Pak Nai

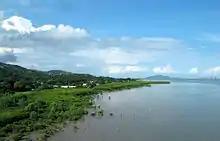
Sheung Pak Nai and Shenzhen Bay in 2011.

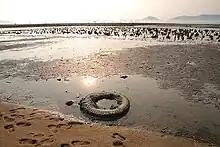
Mudflat of Ha Pak Nai.

Pak Nai is a wetland area, partly mud-bank, surrounded by mountain ranges, in the Yuen Long District of Hong Kong facing Deep Bay (aka. Shenzhen Bay). Pak Nai makes up the coastline as Sheung Pak Nai and Ha Pak Nai geographically.